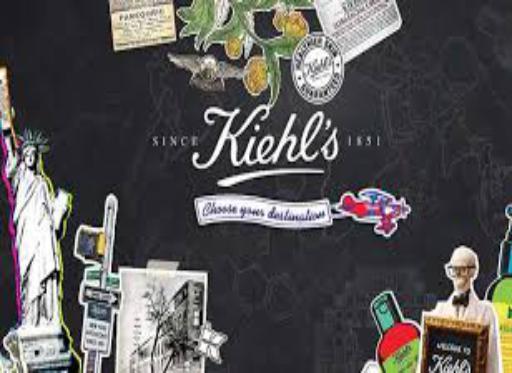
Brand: Kiehl's
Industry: Necessities